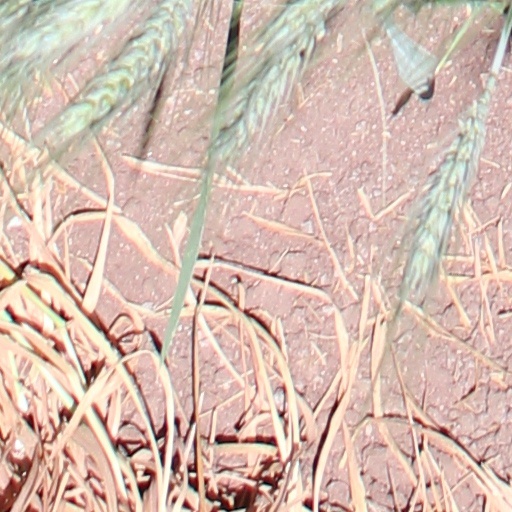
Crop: wheat